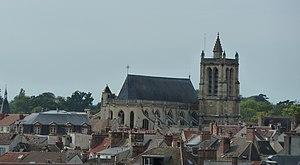
Sur les escaliers des Recollets, zoom sur le gothique flamboyant de l'église St Aspais dominant les toits de la ville de Melun. This building is classé au titre des Monuments Historiques. It is indexed in the Base Mérimée, a database of architectural heritage maintained by the French Ministry of Culture,
L'église Saint-Aspais est une église catholique paroissiale située à Melun, en France, sur la rive droite de la Seine. C'est l'unique église de France dédiée à saint Aspais, évangélisateur de la ville à la fin de l'Antiquité, dont la vie est inconnue. Elle se situe initialement dans un faubourg, et succède à une église gothique plus modeste, dont un chapiteau et quelques débris ont été retrouvés en 2011. À la fin du XVᵉ siècle, Saint-Aspais est la paroisse la plus populeuse de la ville, et les habitants décident d'agrandir l'église. D'abord, un nouveau clocher est bâti au nord de la façade, et terminé vers 1480. À partir de 1506, la façade est refaite dans le style gothique flamboyant, ainsi que les trois travées de la nef. La construction du nouveau chœur est lancée le 23 mars 1517, sous la direction du maître-maçon parisien Jehan de Félin, qui fournit également un plan pour la reconstruction totale de l'église, y compris la nef bâtie à peine dix ans plus tôt. De Félin donne plus d'élévation au chœur que les marguilliers n'avaient imaginé, et soigne le décor sculpté, ce qui provoque la colère du conseil de fabrique soucieux de la maîtrise du budget, et entraîne des procès.